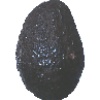
Label: avocado